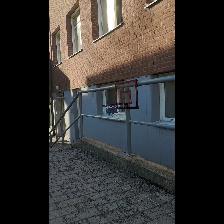
Label: NonHuman